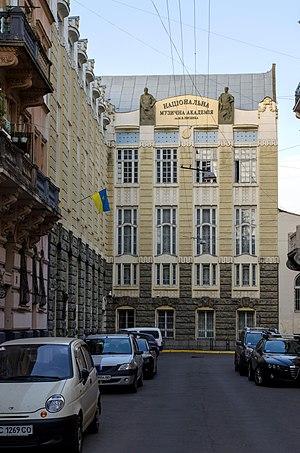
L’Académie nationale musicale Lyssenko de Lviv, ou Conservatoire de Lviv, est un établissement d’État ukrainien de formation musicale supérieure fondé en 1854. Il dépend du Ministère de la culture d'Ukraine. L’Académie est nommée en l'honneur de Mykola Lyssenko en 1903.